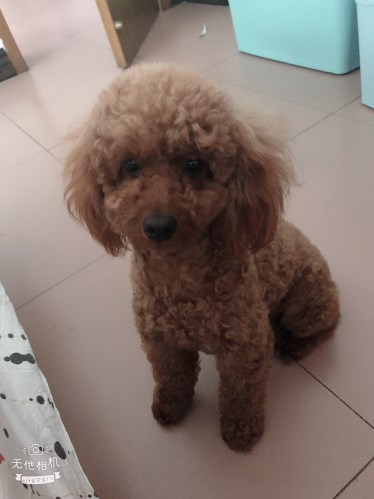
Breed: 7449-n000128-teddy